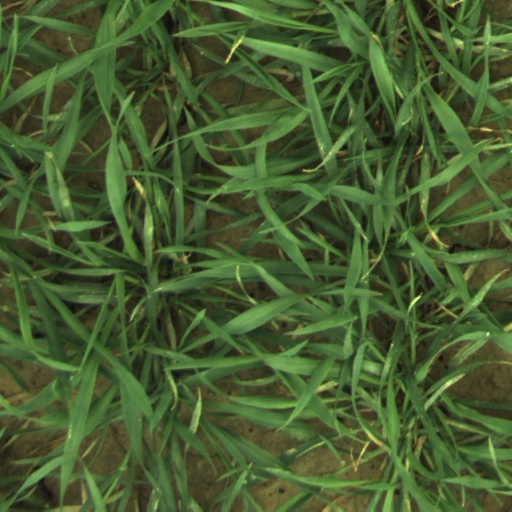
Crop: wheat